Neal 'n' Nikki

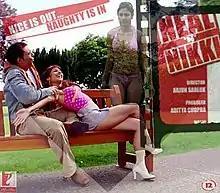
Theatrical release poster

Neal 'n' Nikki is a 2005 Indian Hindi-language romantic comedy film directed by Arjun Sablok and produced by Yash Chopra under the banner of Yash Raj Films. The film stars Uday Chopra and Tanisha Mukerji, with a special appearance by Abhishek Bachchan. Set primarily in British Columbia, Canada, the narrative follows Neal, a carefree Indo-Canadian man who agrees to meet potential brides at his parents' request but ends up entangled with the free-spirited Nikki during a series of comedic misadventures.